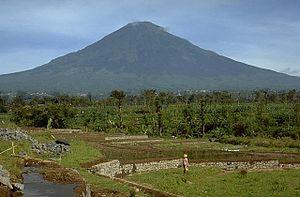
Le Sundoro ou Sindoro est un stratovolcan actif de Java central en Indonésie. Il est symétrique du Sumbing. Le volcan possède des cratères et des cônes parasites sur ses flancs nord-ouest et sud, dont le plus grand est le Kembang. Un petit dôme de lave occupe le sommet. Il a connu des éruptions phréatiques à date historique pour la plupart petites ou modérées.
Le kabupaten de Temanggung, en indonésien Kabupaten Temanggung, est un kabupaten d'Indonésie situé dans la province de Java central.